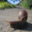
Label: snail